Leonid Nevedomsky

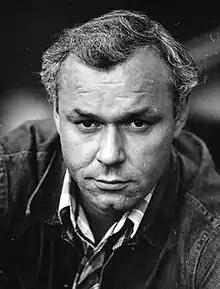

Leonid Vitalievich Nevedomsky (13 October 1939 – 3 June 2018) was a Soviet and Russian actor. He appeared in more than 60 films and television shows between 1966 and 2007.